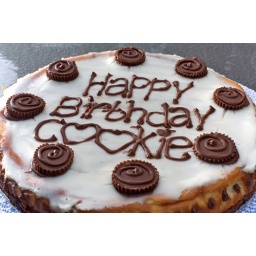
A lovely peanut butter cup cheese cake made by my lovely lady. 09-19-2008.